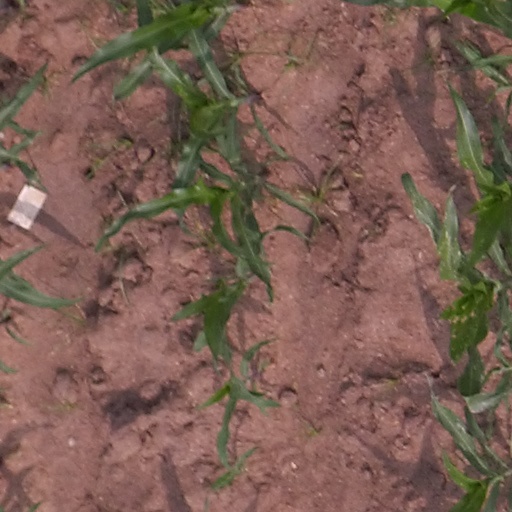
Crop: maize; corn